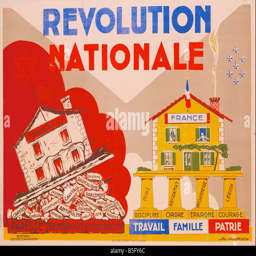
propaganda poster by the government